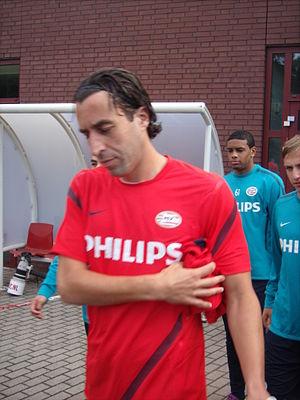
Khalid Sinouh est un ex-footballeur international marocain né le 2 mai 1975 à Amsterdam aux Pays-Bas. Il est un ancien gardien de but converti en tant qu'entraîneur de gardien. Il possède également la nationalité néerlandaise.